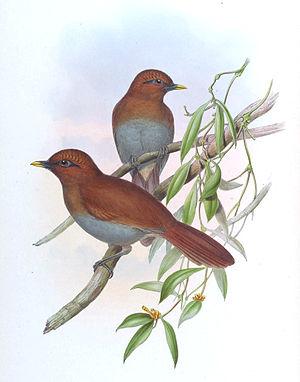
Le Garrulaxe à tête rayée est une espèce de passereaux de la famille des Leiothrichidae.